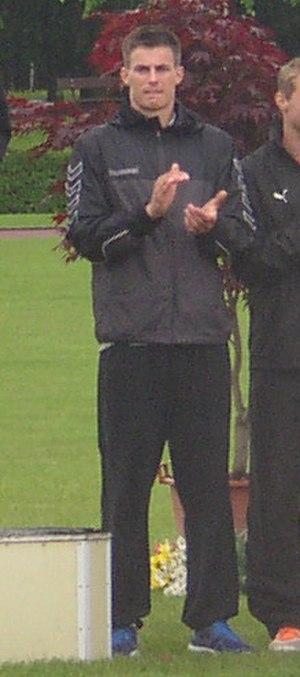
Paweł Wiesiołek est un athlète polonais, spécialiste du décathlon.